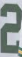
Number: 2